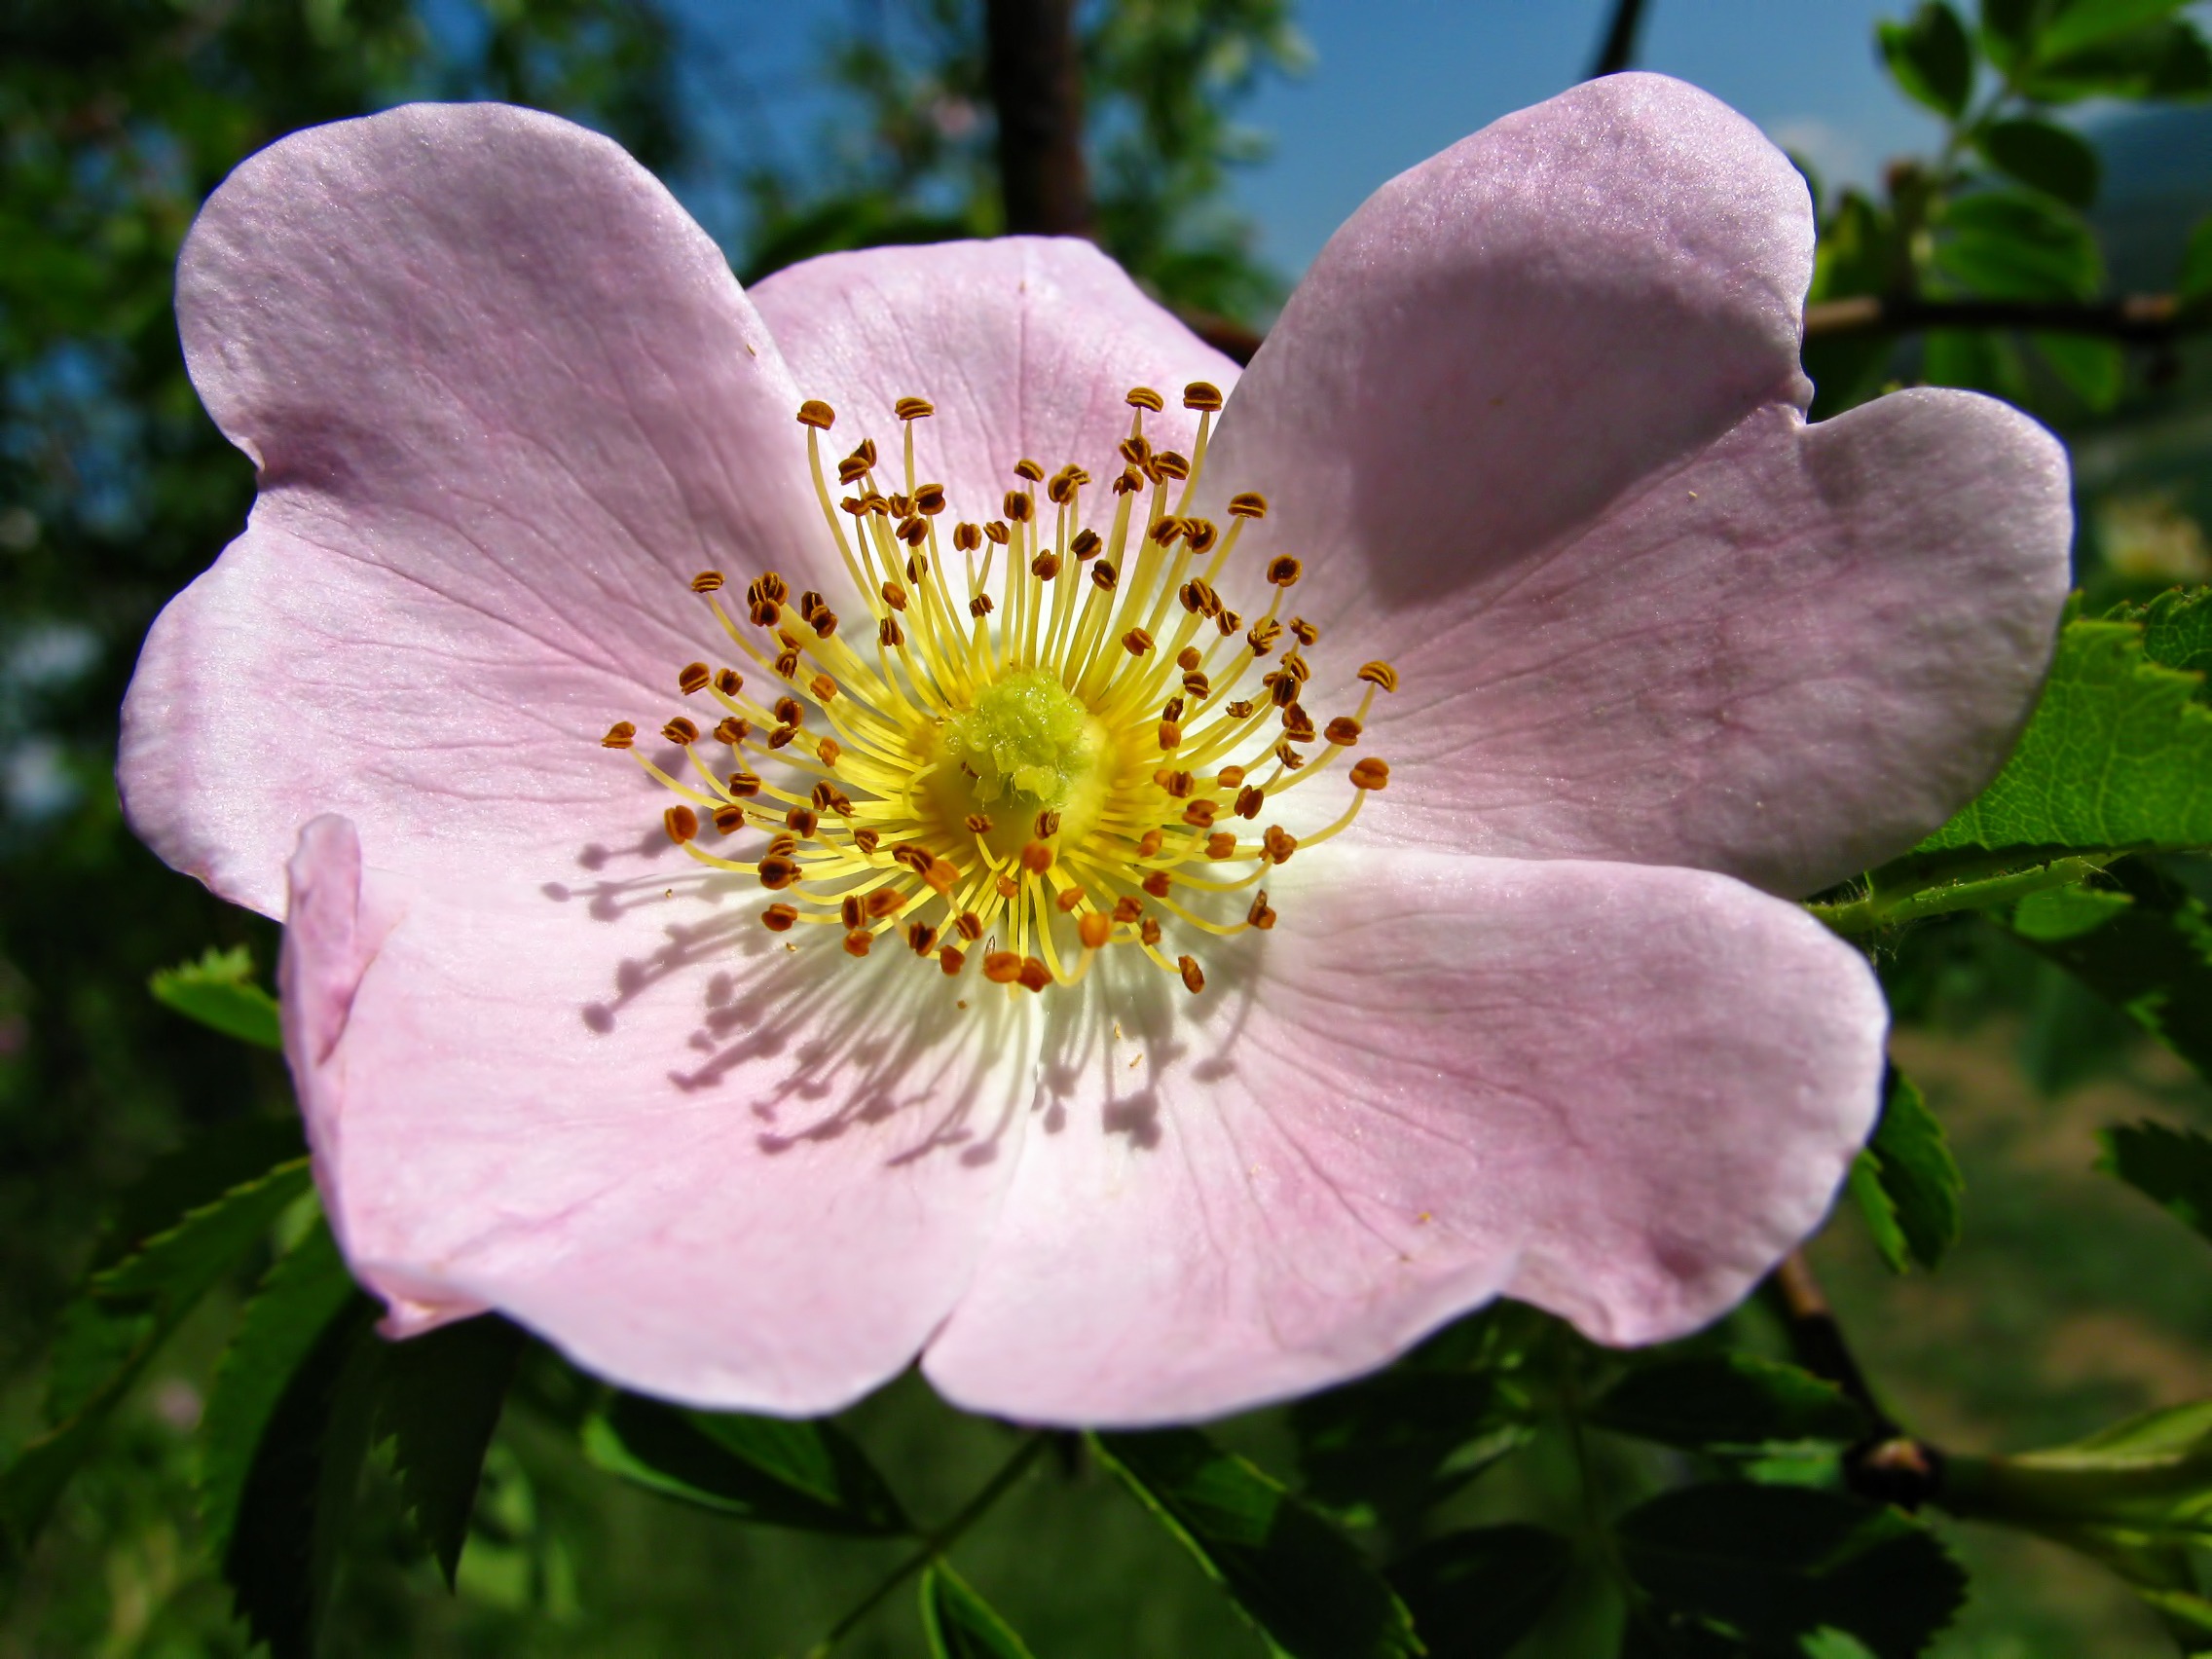
blossom, plant, flower, petal, rose, spring, macro, botany, yellow, pink, flora, wildflower, flowers, close up, colors, blossoms, macro photography, rosebush, rosa canina, flowering plant, rose family, burnet rose, land plant, rosa rubiginosa